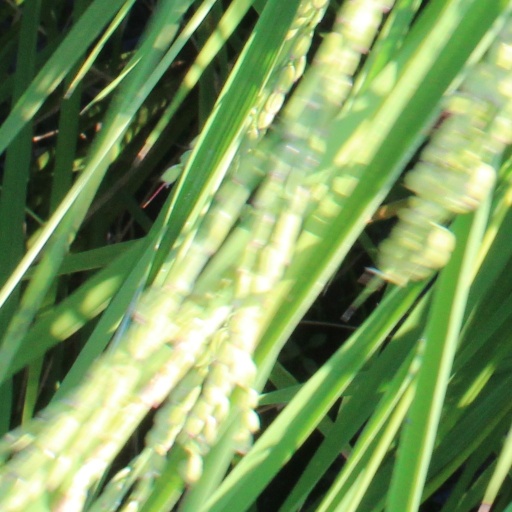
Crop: rice